Dan Caldwell

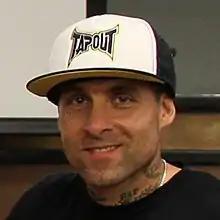

Dan Caldwell is an American entrepreneur. He is a co-founder of Tapout, and is president of the company. He produces and appears in movies, television series, and documentaries.